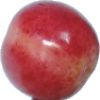
Label: Cherry Rainier 1